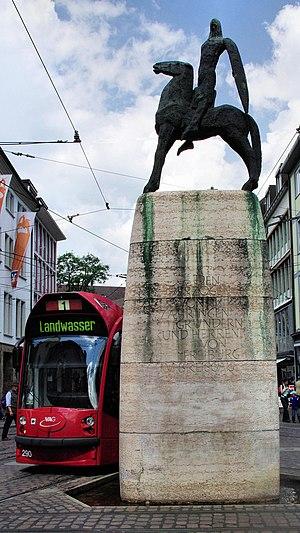
Fontaine de Berthold au centre de Fribourg-en-Brisgau.
Nikolaus Röslmeir né en 1901 à Bad Tölz et mort en 1977 à Fribourg-en-Brisgau est un sculpteur allemand.